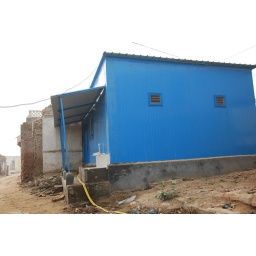
This bright blue building is a water treatment and distribution center installed by a business. It is for-profit.